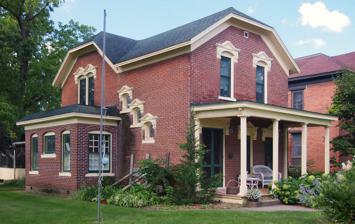
Building: Clara and Julius Schmidt House
Country: United States of America
Year built: 1888
Historic house in Minnesota, United States United States historic place Clara and Julius Schmidt House U.S. National Register of Historic Places The Clara and Julius Schmidt House from the east Show map of Minnesota Show map of the United States Location 418 2nd Street East, Wabasha, Minnesota Coordinates 44°22′49.8″N 92°1′43″W / 44.380500°N 92.02861°W / 44.380500; -92.02861 Area Less than one acre Built 1888 Architectural style Italianate MPS Red Brick Houses in Wabasha, Minnesota, Associated with Merchant-Tradesmen MPS NRHP reference No. 89000370 Designated May 15, 1989 The Clara and Julius Schmidt House is a historic house in Wabasha, Minnesota , United States.  It was built in 1888 in the Italianate style and features architectural details rendered in tin .  The house was listed on the National Register of Historic Places in 1989 for its local significance in the theme of architecture. It was nominated for being a prominent example of the brick homes constructed by Wabasha's late-19th-century merchant class, one made particularly distinctive by its tinwork. Description The Schmidt House is a wood frame building with a brick veneer.  The main section rises one and a half stories and is topped with a jerkinhead roof.  A one-story kitchen wing at the rear gives the house an L-shaped footprint.  A one-story sunroom was added to the side of the house in the early 20th century. The house stands out for its tin window hoods, shaped as winged pediments resting on protruding bosses .  Most distinctive is an ascending trio of small windows, which mark an internal staircase. History Julius Schmidt was born in 1857 to a German American family in Milwaukee , and came to Wabasha as a child in 1864.  He apprenticed to a tin maker, but went into business in 1882 as a partner in a hardware store.  When he had this house built in 1888, he embraced the use of tinwork as a middle-class version of the architectural details that a wealthy homeowner would have rendered in stone.  The tinwork was likely produced by Schmidt's foreman Herman Dieterle, who had built a regional reputation as a master craftsman and metalworker since 1862. Schmidt became the sole owner of the hardware business in 1893 and ultimately served as president of the Minnesota Hardware Retailers Association.  After his death, his widow Clara Schmidt donated to the city the open lot east of the house, which became known as Schmidt Park. The Schmidt House is the last Italianate example of some 20 brick residences surviving from the 19th century in Wabasha.  All were built by the first two generations of the city's merchant class, forming a distinctive architectural stock that contrasts with the elaborate wood-frame Victorian architecture that characterized most other communities in Minnesota.  As time went on the choice of building material appears to have been a matter of local taste rather than accessibility, as Wabasha was not a major brick manufacturer compared to Lake City and Red Wing upriver. See also National Register of Historic Places listings in Wabasha County, Minnesota References